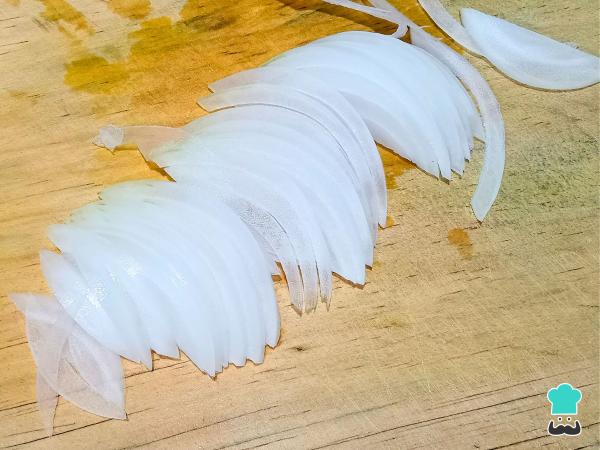
Corta la cebolla en rebanadas delgadas y reserva para el momento de servir.